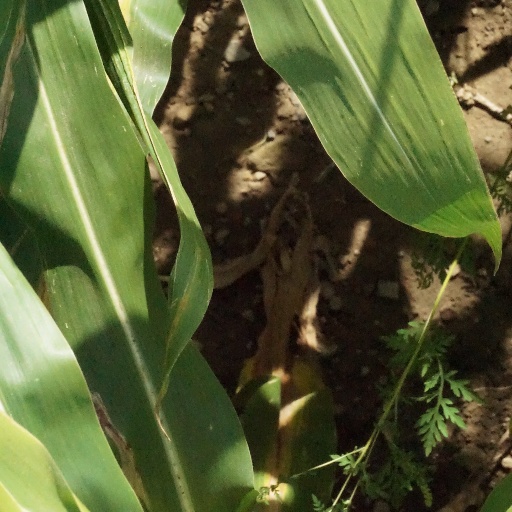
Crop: maize; corn